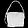
Label: Bag